Franklin D. Roosevelt and civil rights

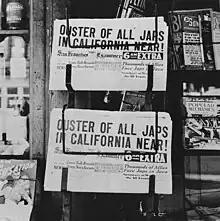
"San Francisco Examiner" calling for Japanese Americans in California to be expelled

Franklin D. Roosevelt's relationship with Civil Rights was a complicated one. While he was popular among African Americans, Catholics and Jews, he has in retrospect received heavy criticism for the ethnic cleansing of Mexican Americans in the 1930s known as the Mexican Repatriation and his internment of Japanese Americans during the Second World War. From its creation under the National Housing Act of 1934 signed into law by Roosevelt, official Federal Housing Administration (FHA) property appraisal underwriting standards to qualify for mortgage insurance had a whites-only requirement excluding all racially mixed neighborhoods or white neighborhoods in proximity to black neighborhoods, and the FHA used its official mortgage insurance underwriting policy explicitly to prevent school desegregation.